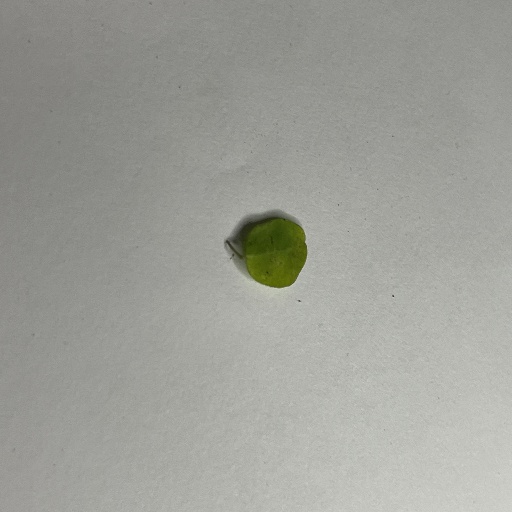
Species: Sojina
Leaf condition: Bacterial Spot